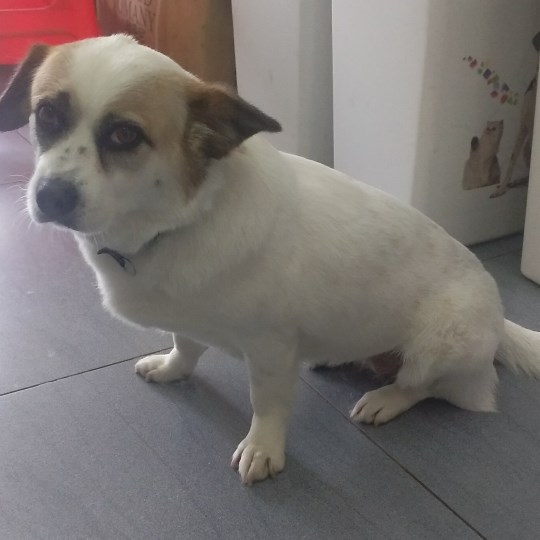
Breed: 2909-n000116-Cardigan